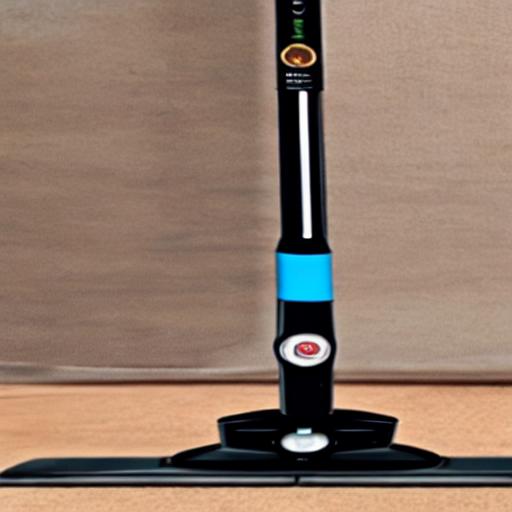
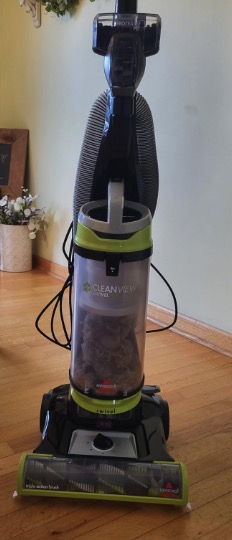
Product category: items_vacuum
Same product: no